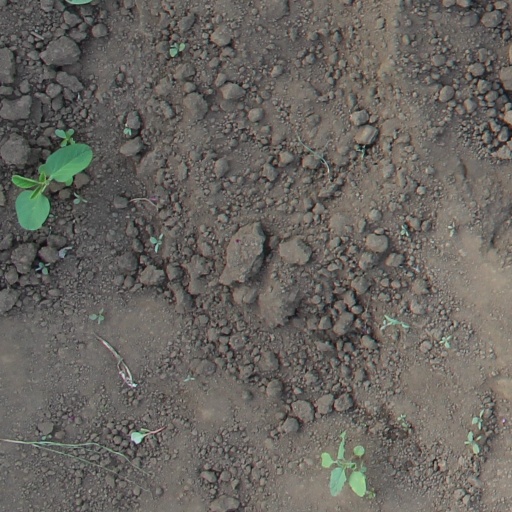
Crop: soybean